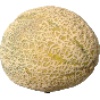
Label: cantaloupe